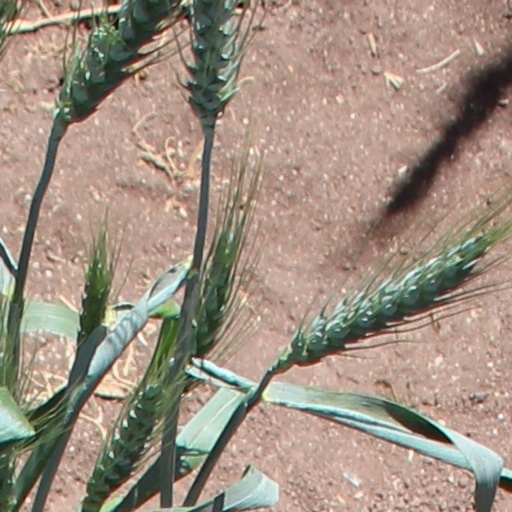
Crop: wheat